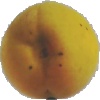
Label: Peach 2